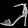
Label: Sandal